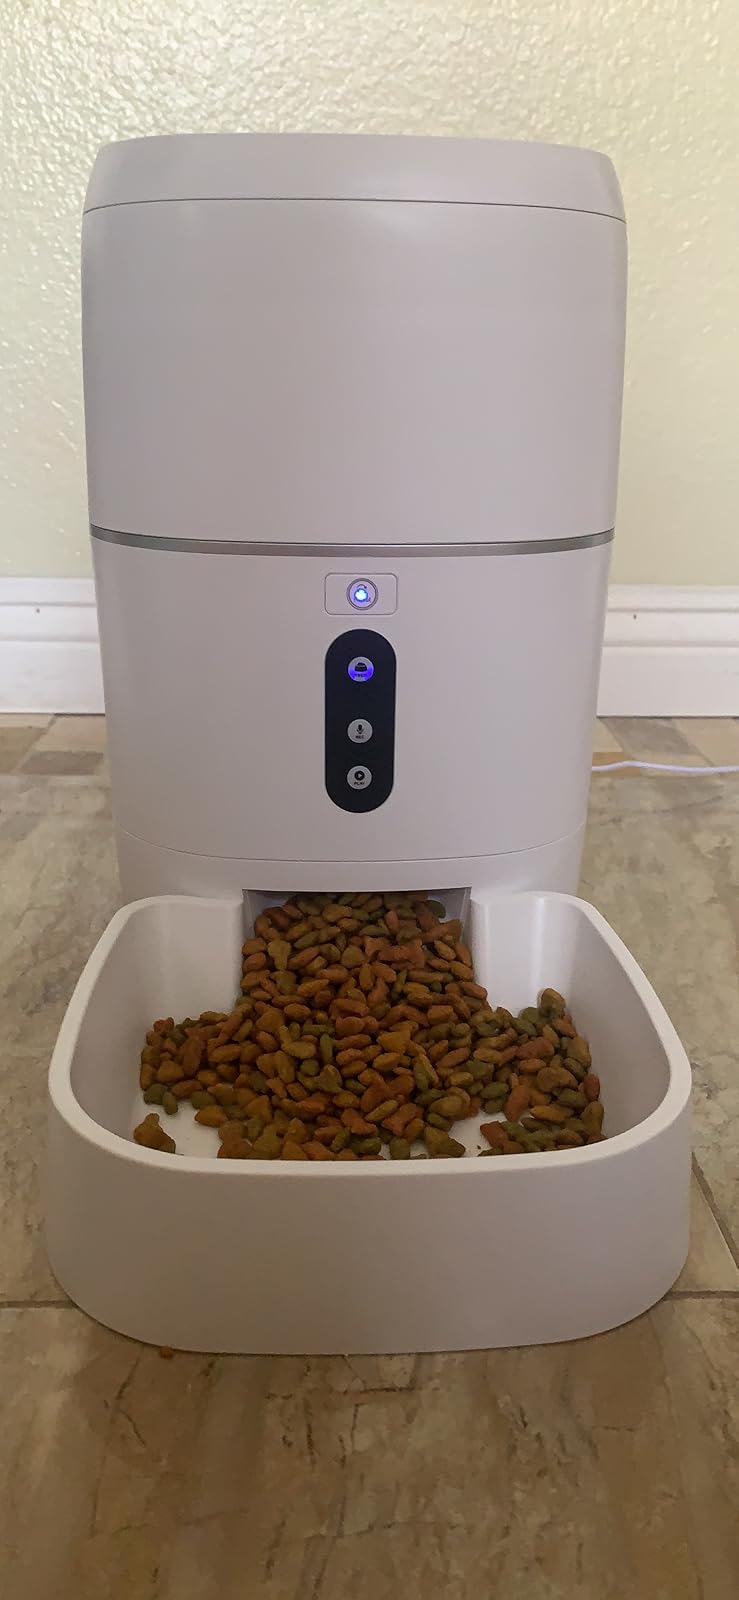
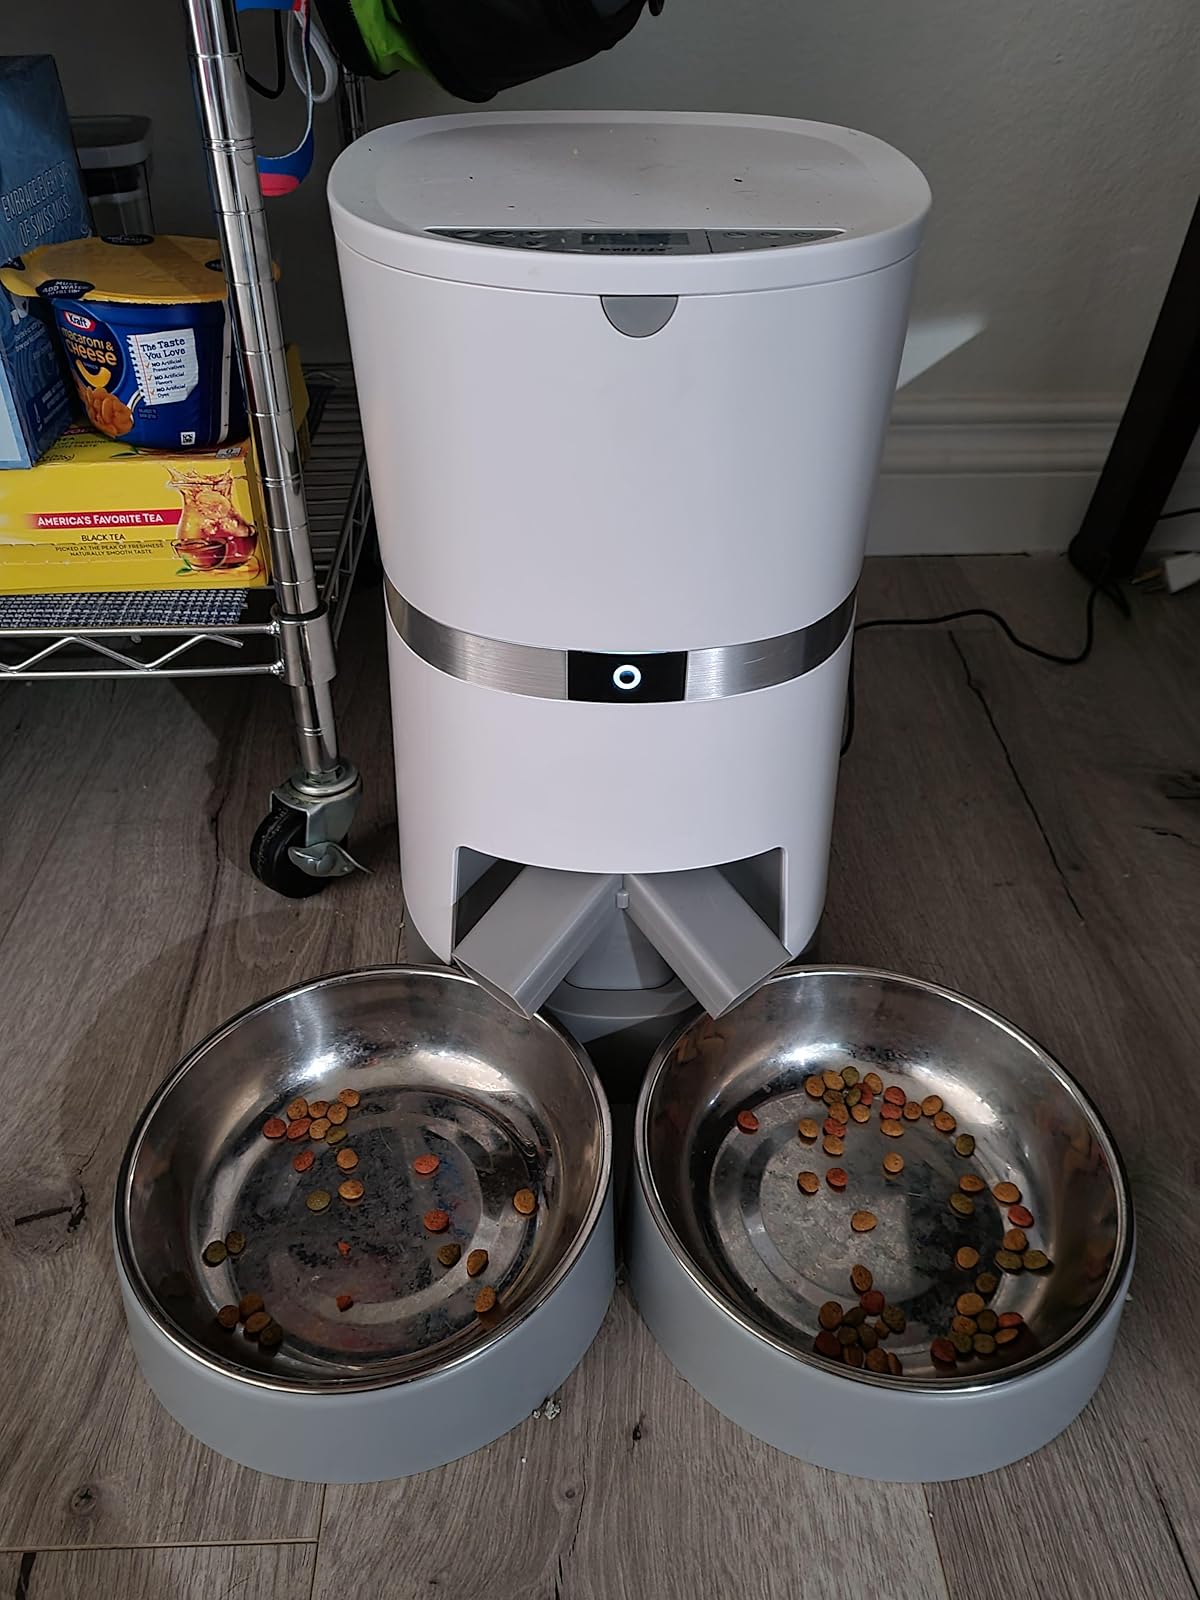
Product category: items_feeder
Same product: no